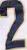
Number: 2